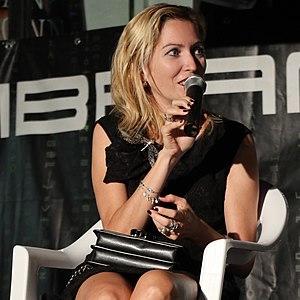
Barbara Baraldi est une écrivaine et scénariste de bande dessinée italienne.